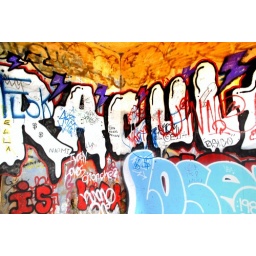
a old battery post over the point bonita lighthouse - golden gate national recreation area, marin county, california